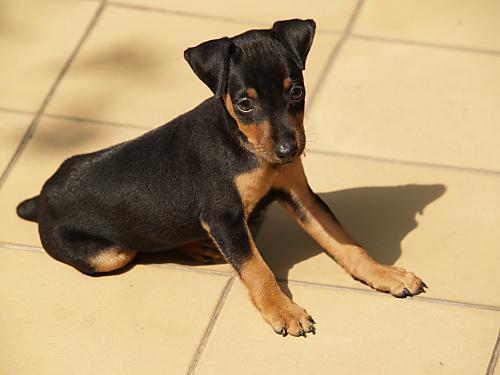
miniature_pinscher